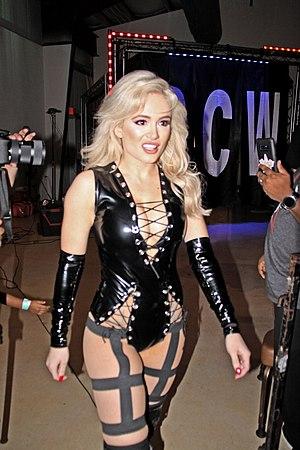
Scarlett Bordeaux entre sur le ring en 2019.
Elizabeth Chihaia, est une catcheuse et mannequin américaine. Elle travaille actuellement à la World Wrestling Entertainment sous le nom de Scarlett dans la division NXT. Chihaia s'est fait connaitre sous le nom de Scarlett Bordeaux dans des promotions telles que Lucha Libre AAA Worldwide, Ring of Honor et Impact Wrestling.